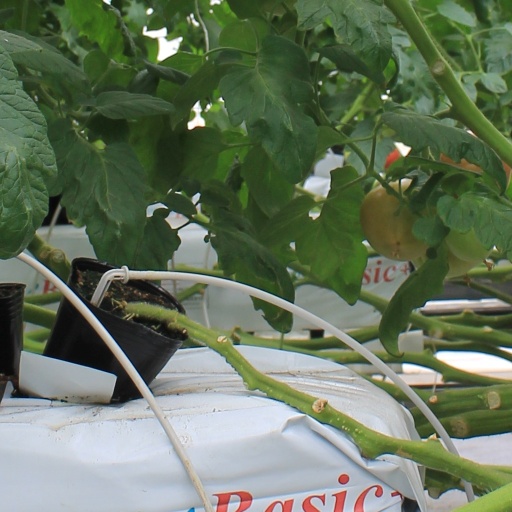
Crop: tomato